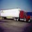
Label: truck